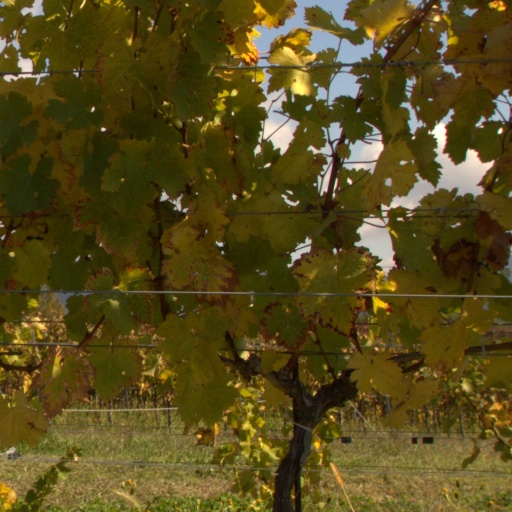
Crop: grape